Ivan Gladyshev

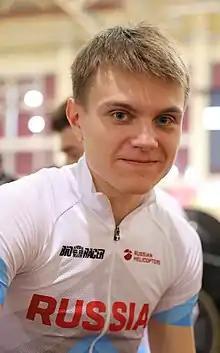
Gladyshev in 2019

Ivan Gladyshev (born 13 August 2001) is a Russian racing cyclist. In November 2020, he competed in the men's team sprint event at the 2020 UEC European Track Championships in Plovdiv, Bulgaria, winning the gold medal.